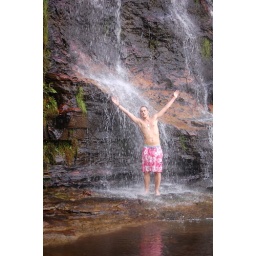
Johnny onder de waterval in de blue mountains